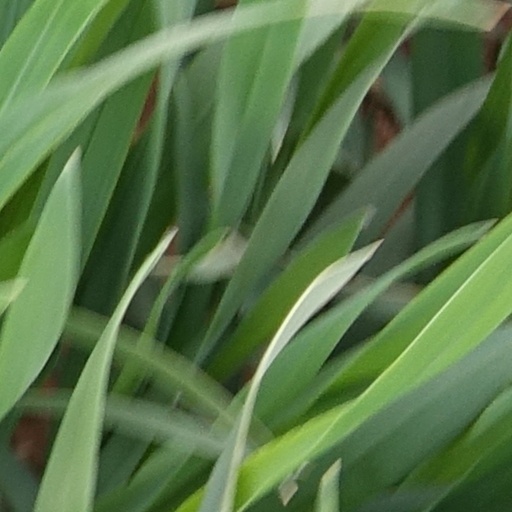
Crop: wheat